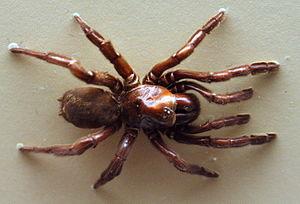
"Gaius villosus est une espèce d'araignées mygalomorphes de la famille des Idiopidae. Un spécimen femelle de cette espèce nommé ""numéro 16"", décédée à 43 ans, détient le record mondial de longévité, toutes araignées confondues, observé à ce jour. De